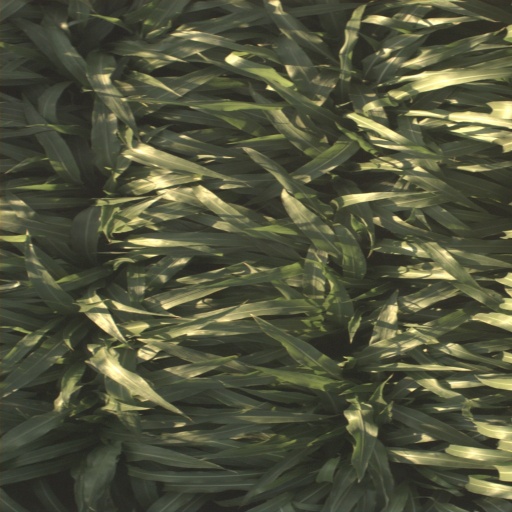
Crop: sorghum